Stearoyl-CoA 9-desaturase

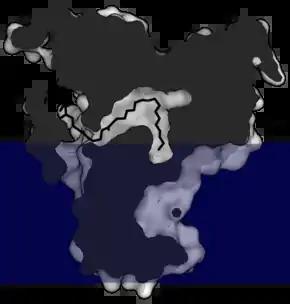
Stearoyl–CoA (black) held in a kinked conformation by SCD1's binding pocket which determines which bond is desaturated.

Stearoyl-CoA desaturase (SCD; EC 1.14.19.1) is an iron-containing enzyme that catalyzes a rate-limiting step in the synthesis of unsaturated fatty acids. The principal product of SCD is oleic acid, which is formed by desaturation of stearic acid. The ratio of stearic acid to oleic acid has been implicated in the regulation of cell growth and differentiation through effects on cell membrane fluidity and signal transduction.